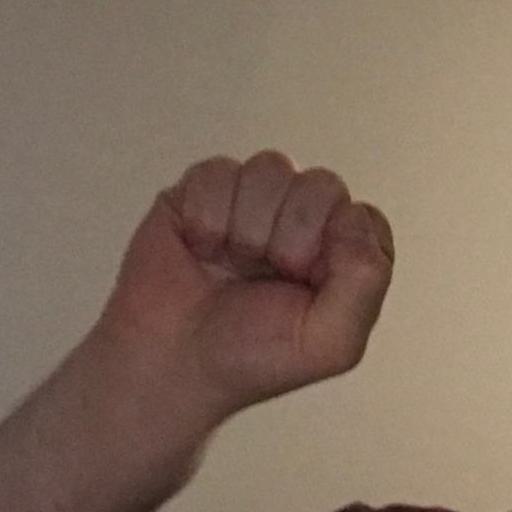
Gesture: fist